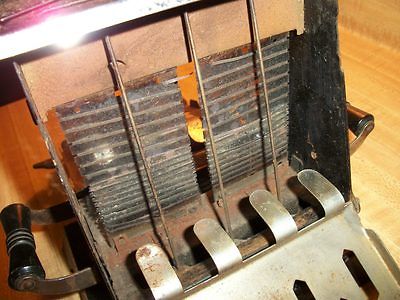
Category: toaster